173rd Siege Battery, Royal Garrison Artillery

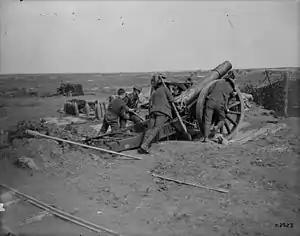
Crew positioning a 6-inch 26 cwt howitzer.

The practice was to move batteries between HAGs as required, and 173rd Siege Bty rapidly transferred to 40th HAG with Fifth Army on 18 October. Fifth Army was engaged in the Battle of the Ancre Heights, the last phase of that summer's Somme Offensive. The fighting ground on despite increasingly bad weather, culminating in the Battle of the Ancre (13–18 November). 173rd Siege Bty remained with Fifth Army during the winter, switching to 10th HAG on 11 December, and back to 40th HAG on 2 February, while Fifth Army carried out a series of small Operations on the Ancre, January–March 1917.